Pina (film)

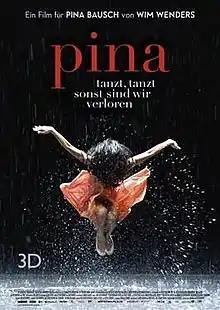
"tanzt, tanzt sonst sind wir verloren" (dance, dance otherwise we are lost)

Pina is a 2011 German 3D documentary film directed by Wim Wenders, about German dancer and choreographer Pina Bausch. The film premiered at the 61st Berlin International Film Festival, on 13 February 2011.